Nicolae Cambrea

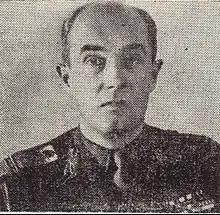
Nicolae Cambrea

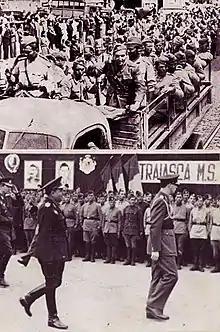
Above: Entry of the Tudor Vladimirescu division in Bucharest in August 1944. Below: King Michael I (right) reviewing the troops with General Cambrea.

Nicolae Cambrea (5 April 1899 – 5 February 1976) was a Romanian brigadier general during World War II.